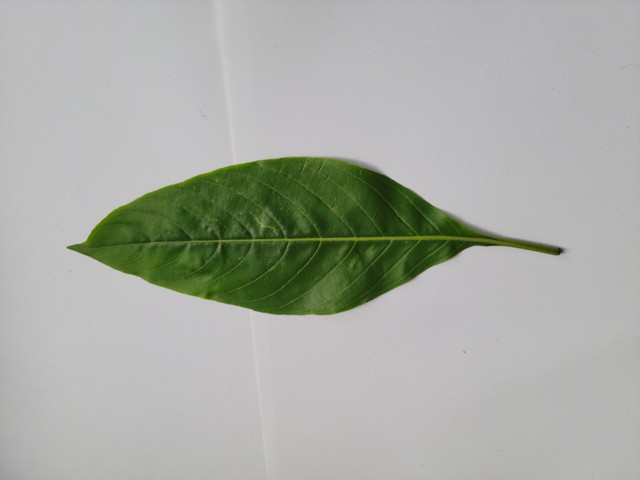
Plant: basok